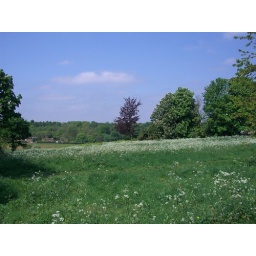
This is the field next to the post office in Cookham Dean.